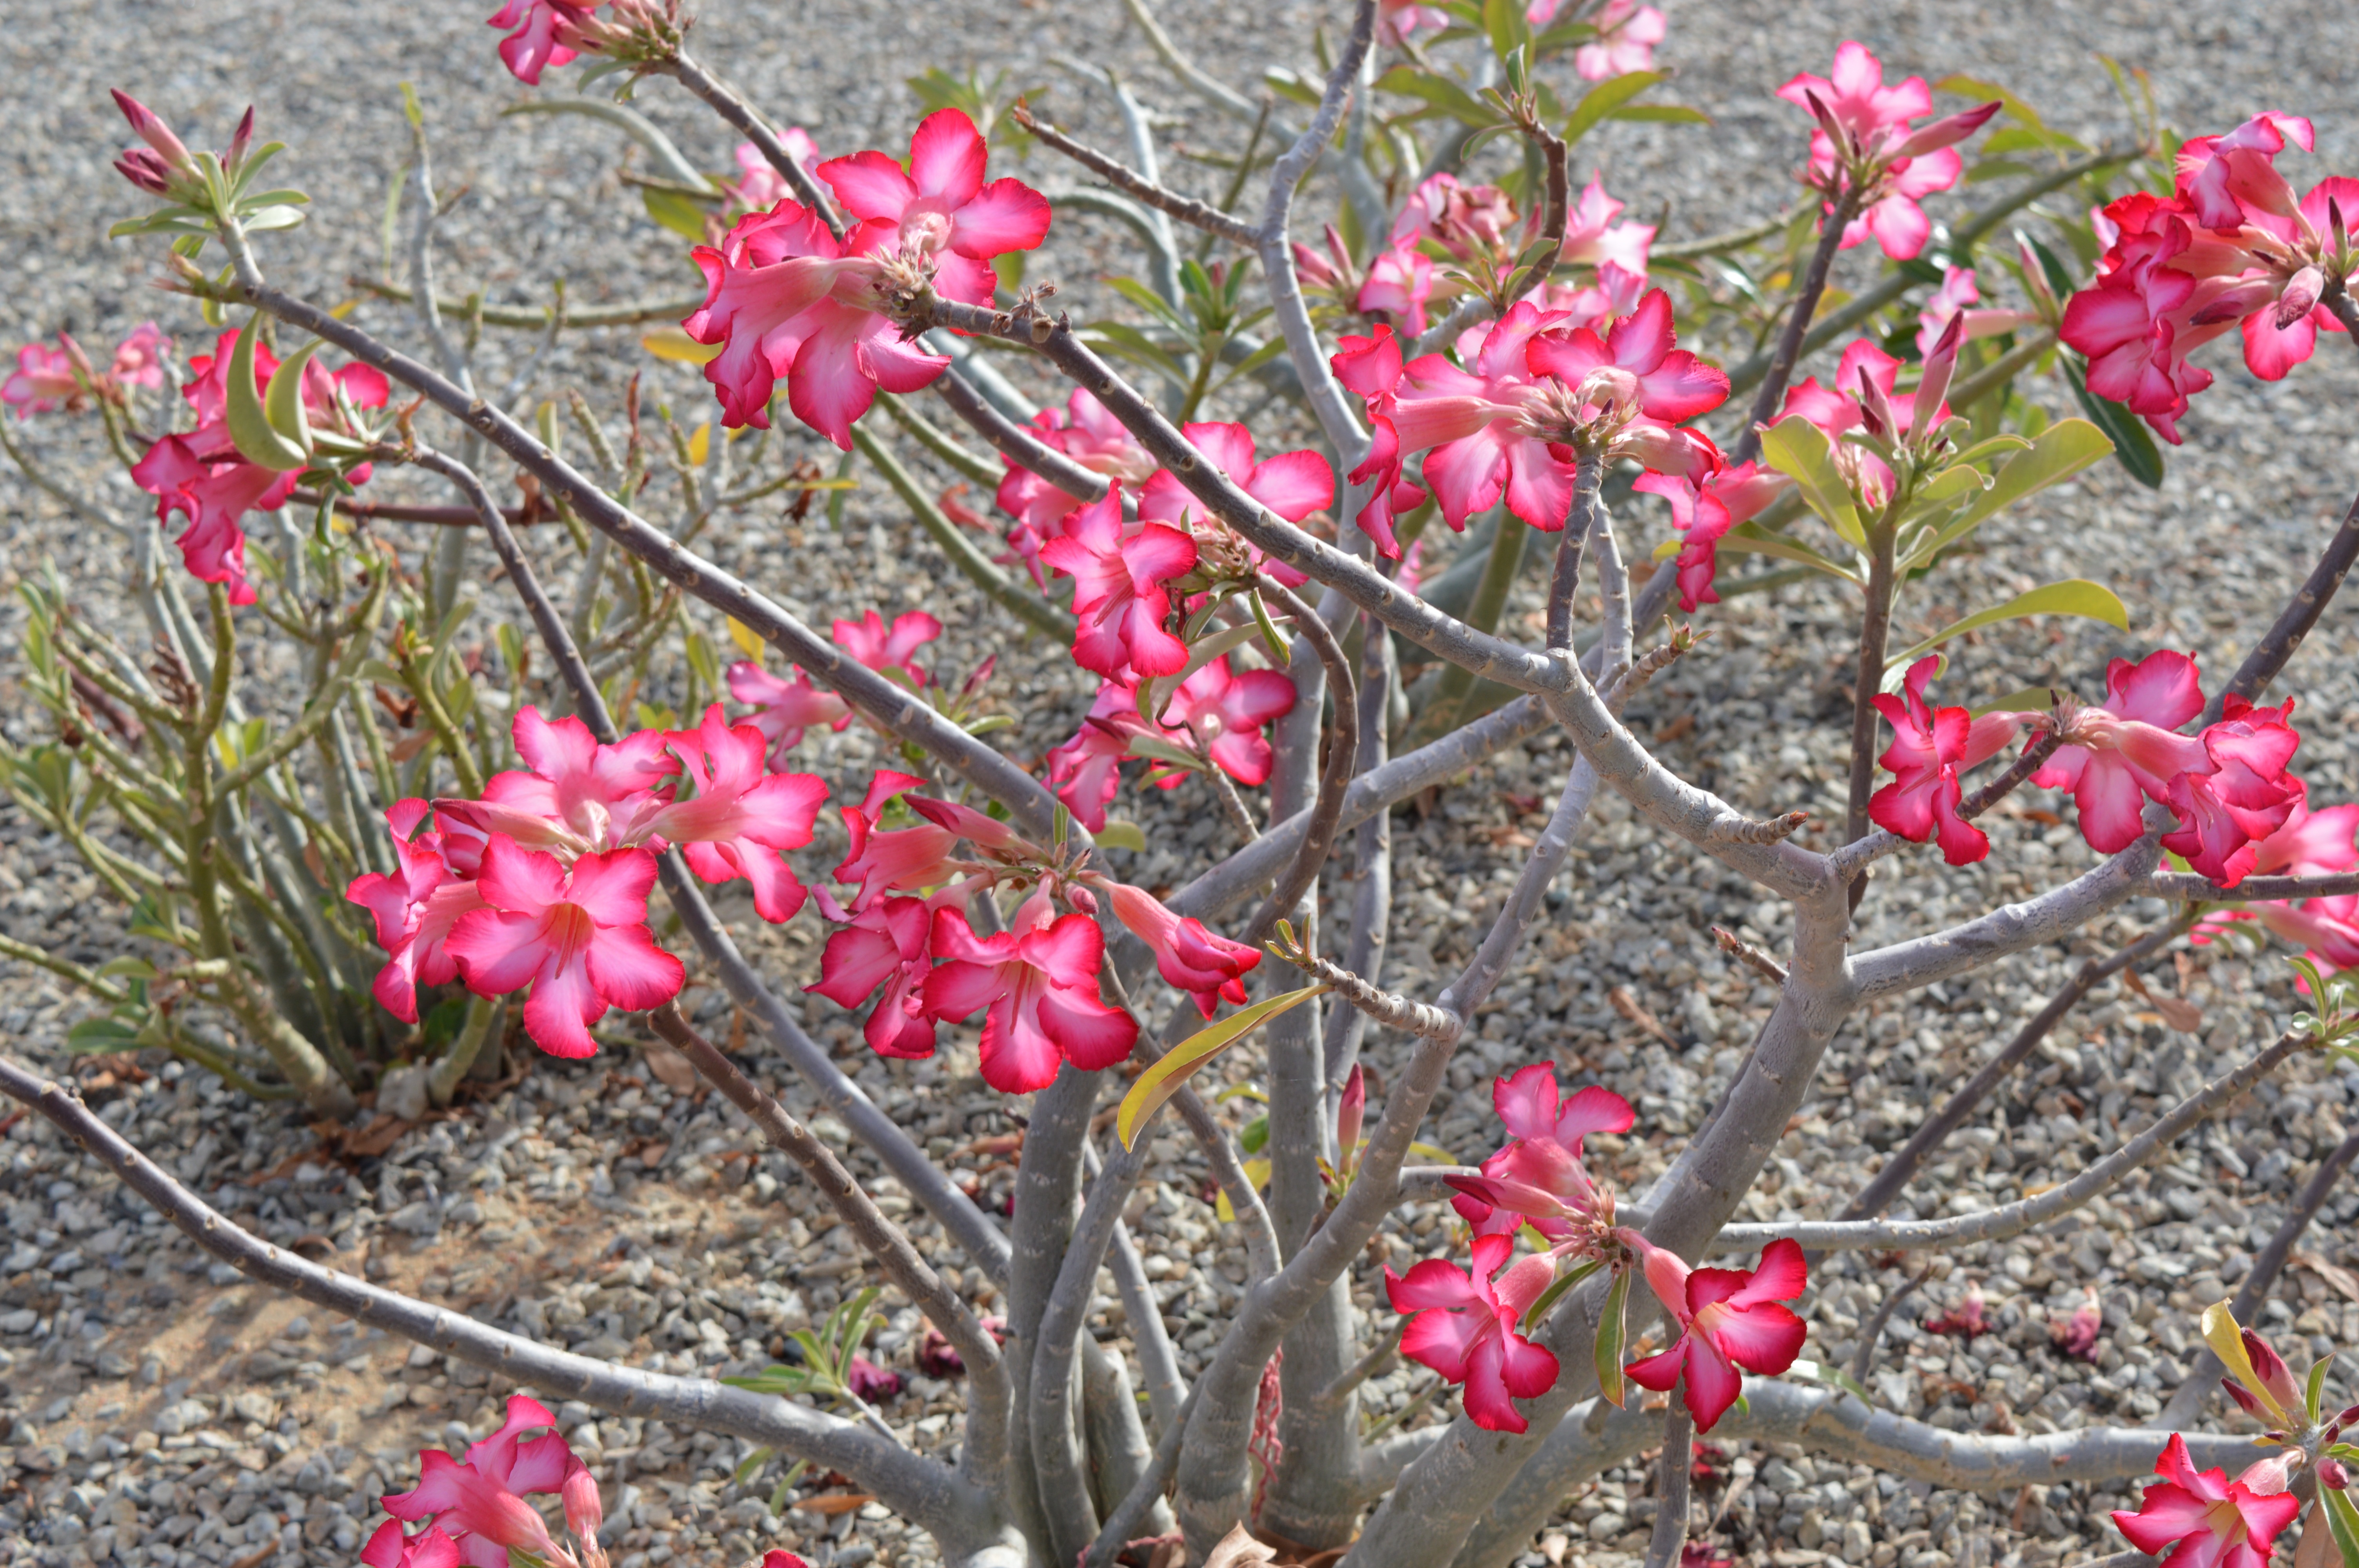
blossom, plant, desert, flower, bloom, produce, botany, pink, flora, mexico, shrub, blossoms, cabo, flowering plant, woody plant, land plant